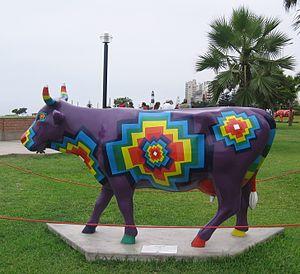
La CowParade, ou Vach'Art en français, est une exposition artistique publique qui se tient ou s'est tenue dans diverses villes autour du monde.